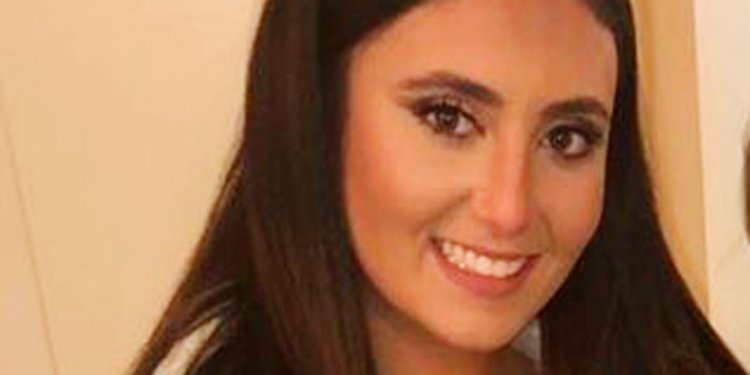
Gender: women